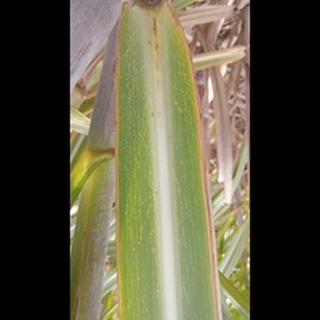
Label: sugarcane_mosaic